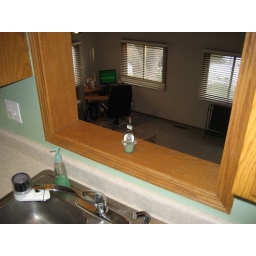
window above kitchen sink, looks down to living room